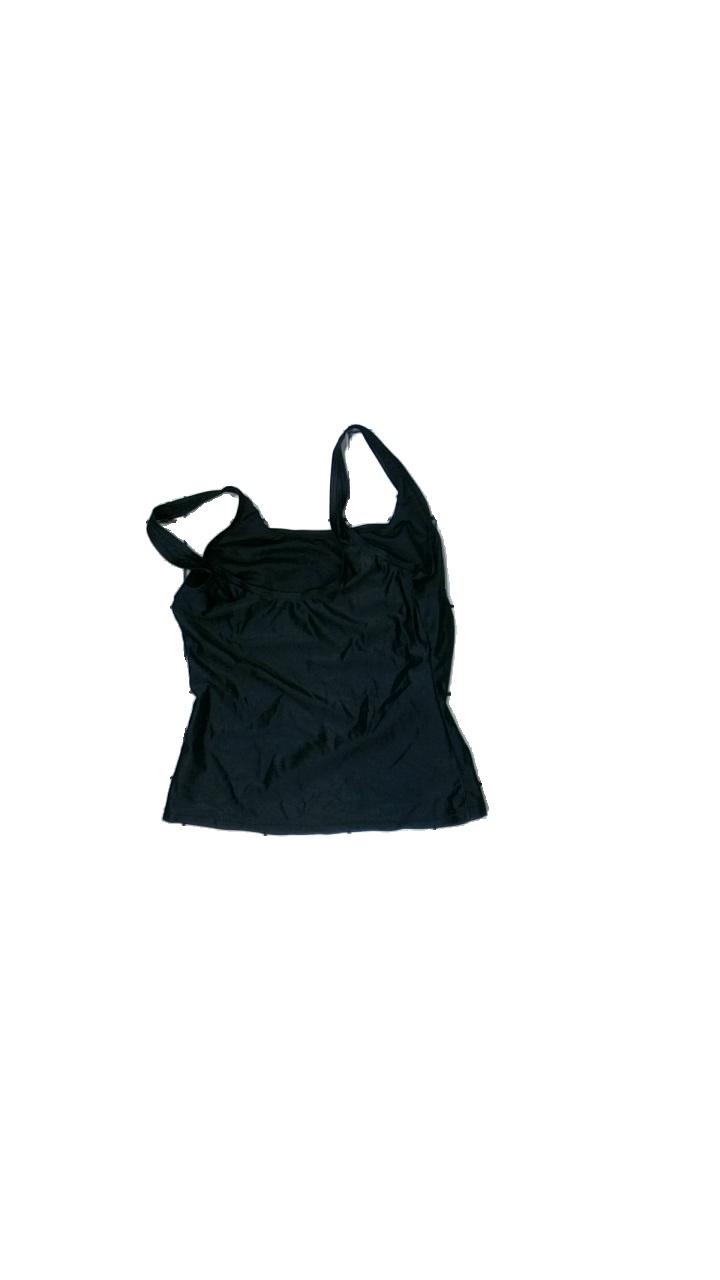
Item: Tank Top (Ladies)
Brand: Missing
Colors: Black
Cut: Regular, C-collar
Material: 100% nylon
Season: All
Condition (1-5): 3
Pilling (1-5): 5
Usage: Reuse
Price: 50-100